SeeFood

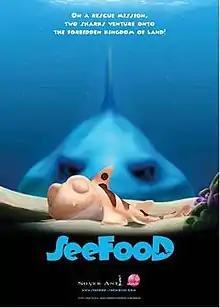
Official poster

SeeFood (also known as Sea Level in the United States) is a 2011 Malaysian-Qatari animated adventure comedy film produced by Silver Ant and released in Malaysian cinemas on 8 March 2012. The story follows the horde of fishes from the sea to get their rescue.